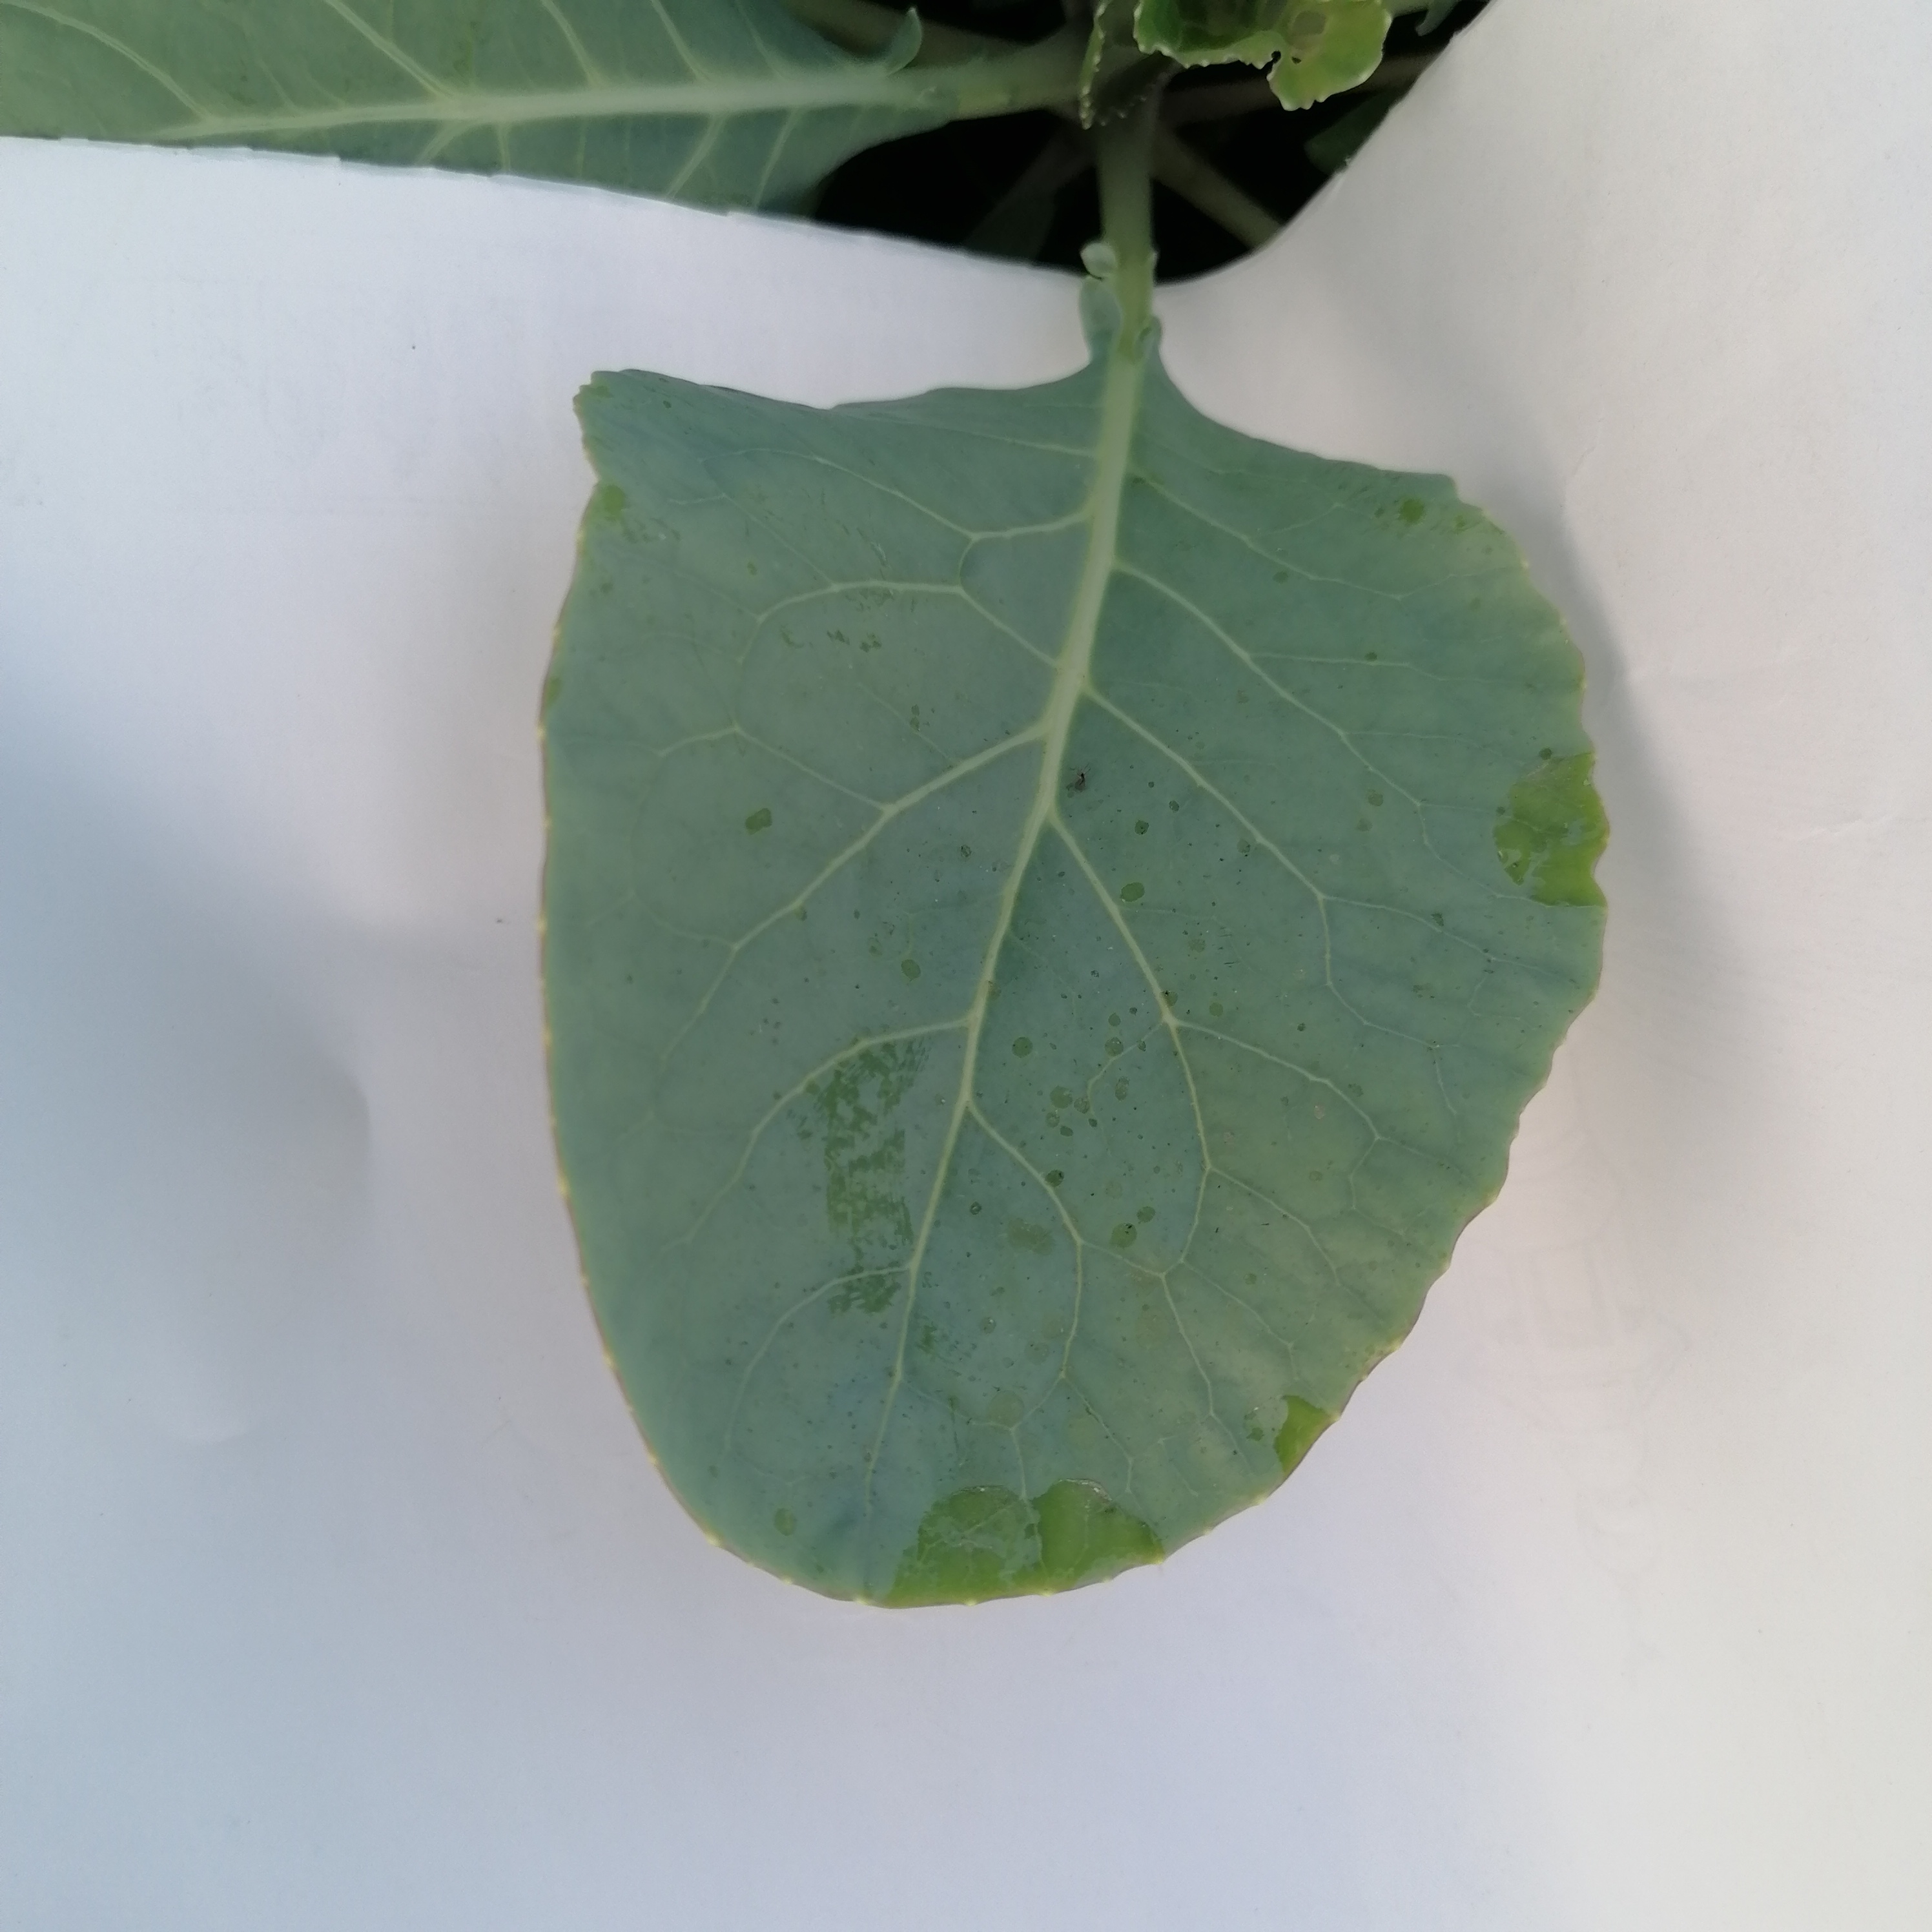
Label: Healthy